Cholesteatoma

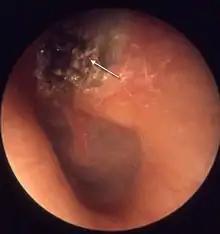
Cholesteatoma

Cholesteatoma is a destructive and expanding growth consisting of keratinizing squamous epithelium in the middle ear and/or mastoid process. Cholesteatomas are not cancerous as the name may suggest, but can cause significant problems because of their erosive and expansile properties. This can result in the destruction of the bones of the middle ear (ossicles), as well as growth through the base of the skull into the brain. They often become infected and can result in chronically draining ears. Treatment almost always consists of surgical removal.